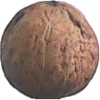
Label: walnut